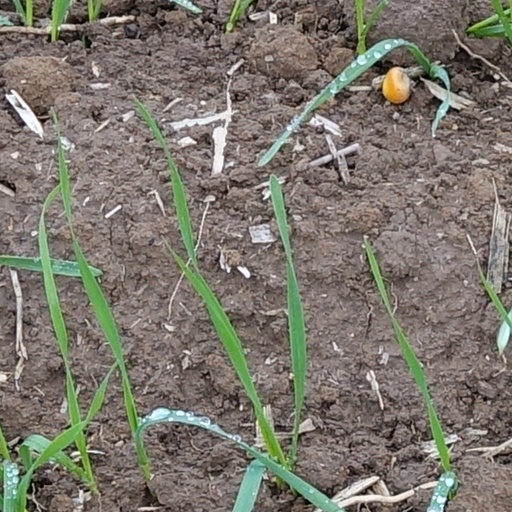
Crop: wheat